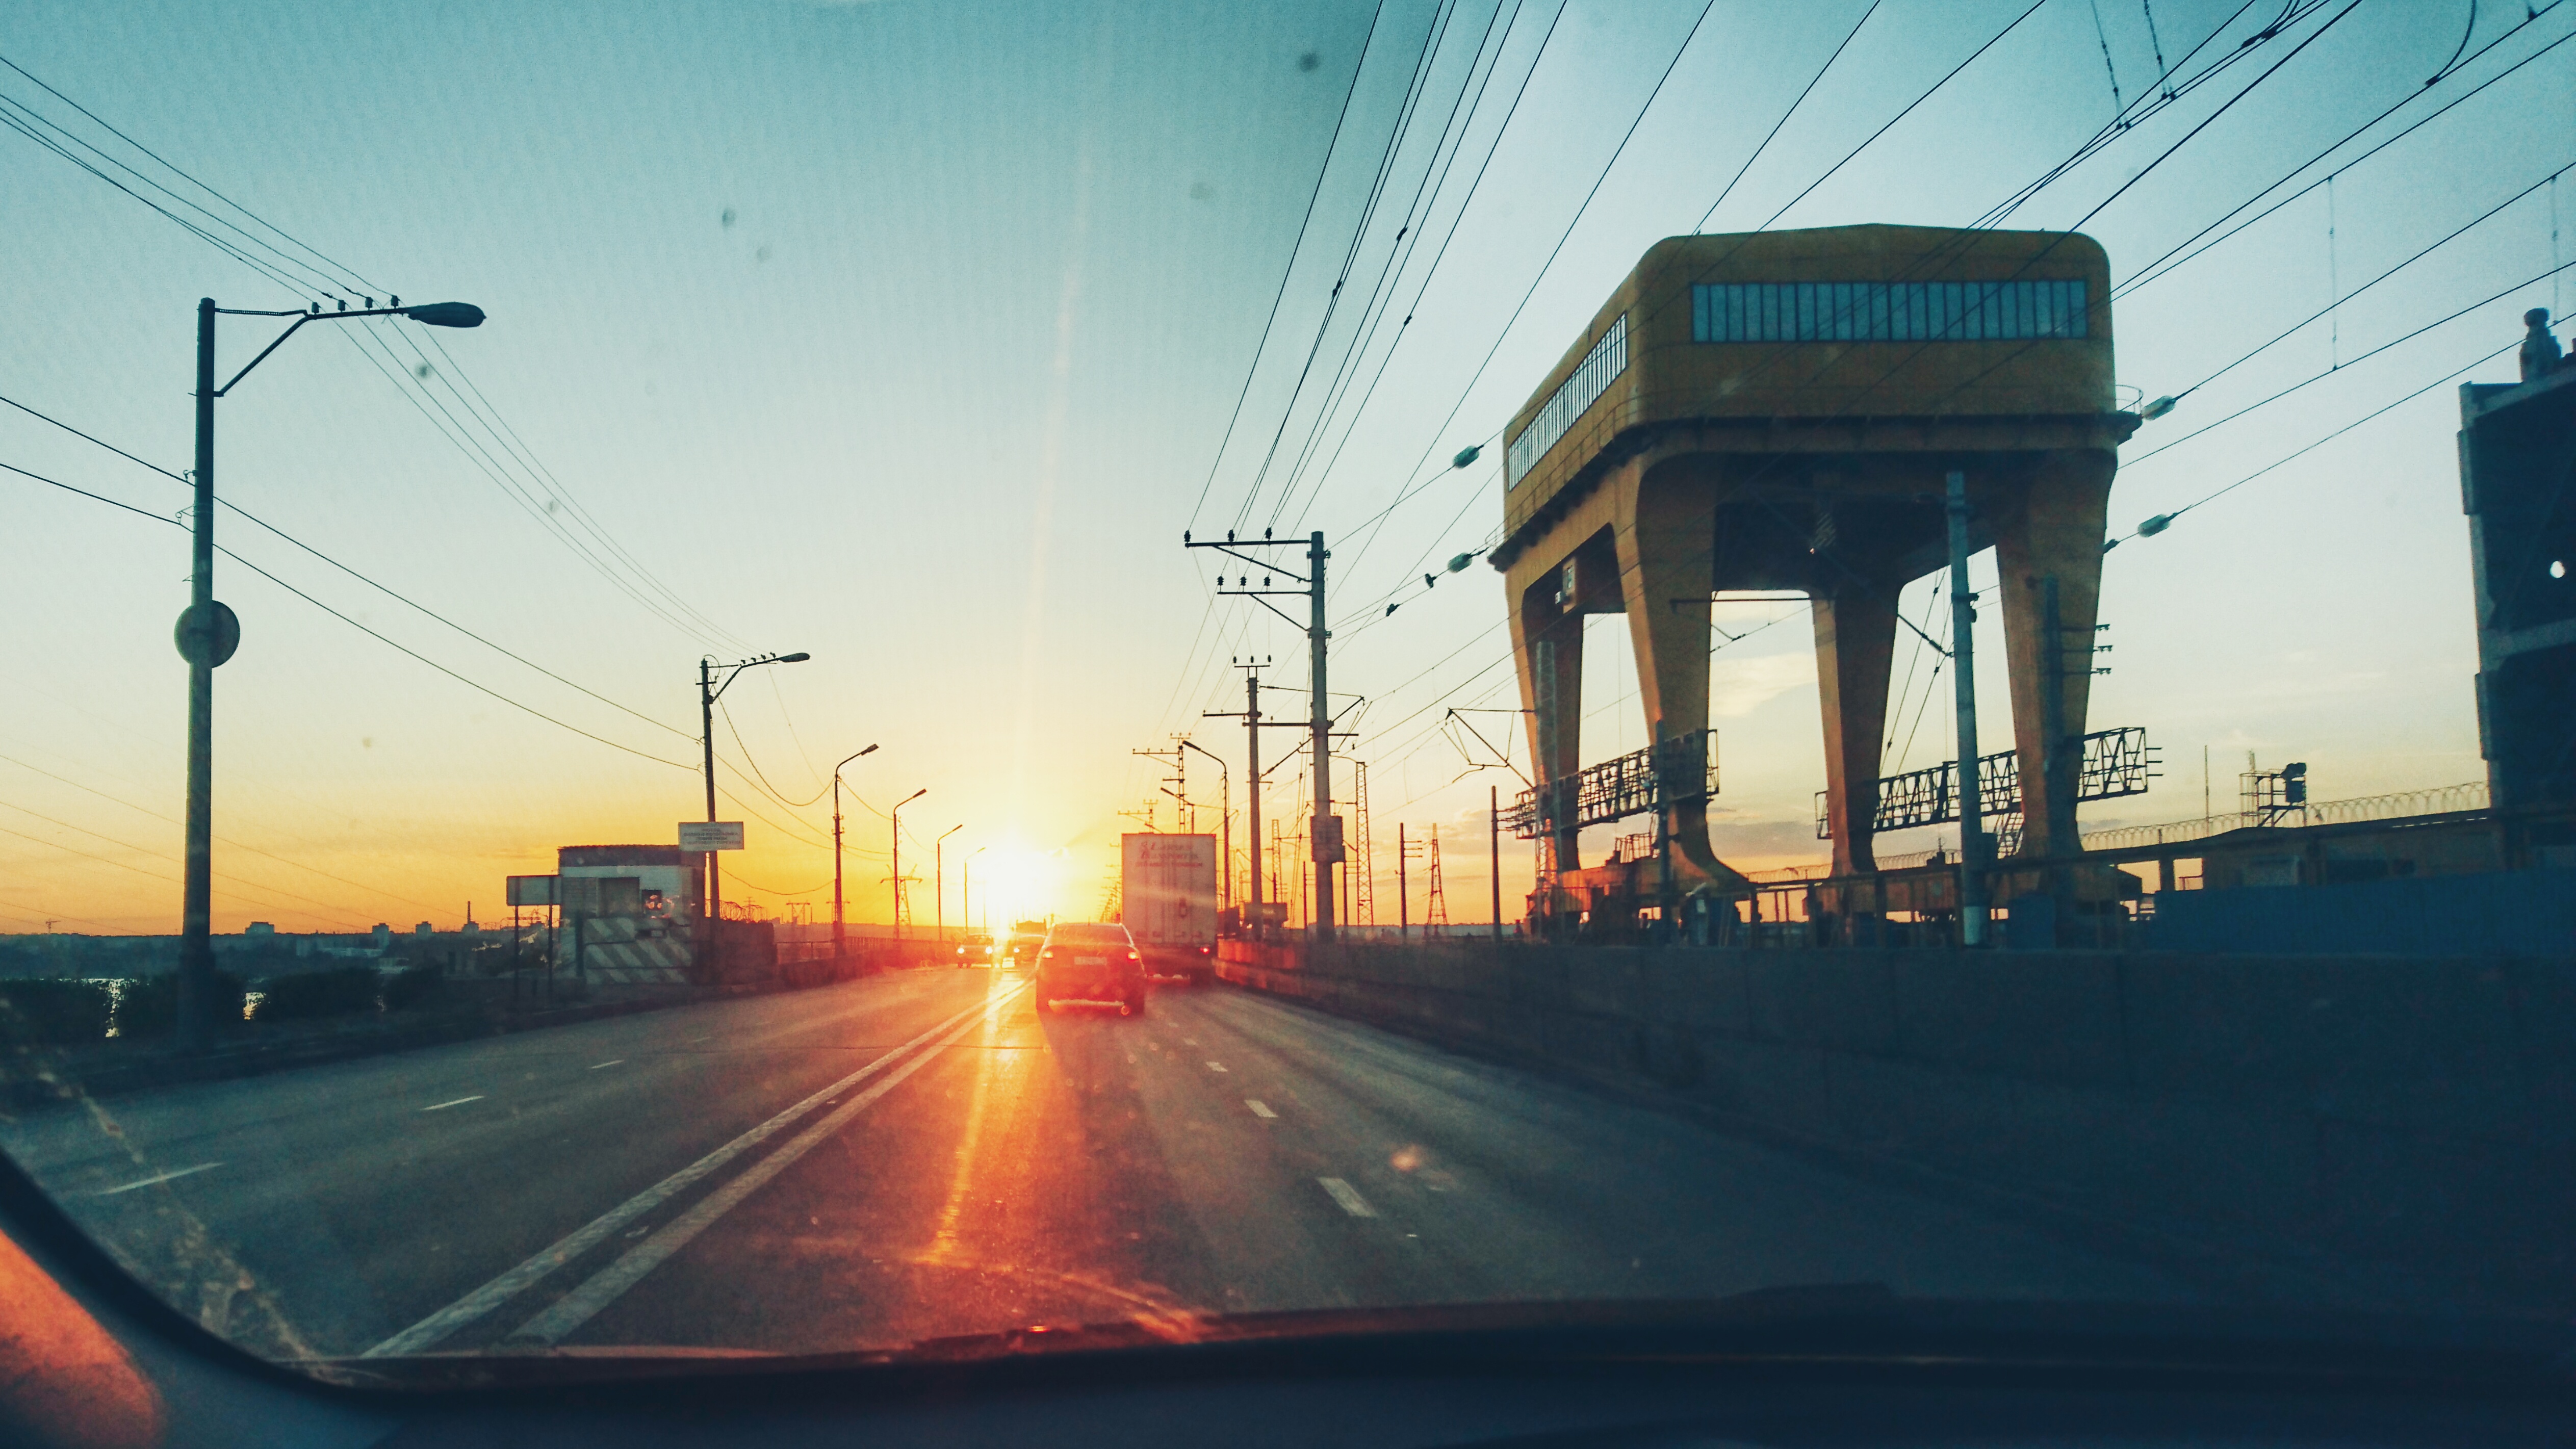
sunset, volga, red, orange, sun, clouds, feathers, brightness, glow, possibilities, hydroelectric, power, station, car, window, evening, sky, road, infrastructure, urban area, morning, lane, metropolitan area, fixed link, highway, line, sunlight, city, dusk, downtown, road trip, public utility